Oklahoma State Highway 6

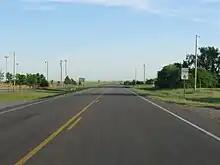
SH-6 south of Granite

After crossing the Red River, State Highway 6 leaves Texas, becomes SH-6 and continues headed northeast, passing through the small Jackson County towns of Eldorado and Olustee. Highway 6 meets US-62 five miles (8 km) west of Altus. SH-6 makes a right turn at this point to overlap US-62 into Altus.